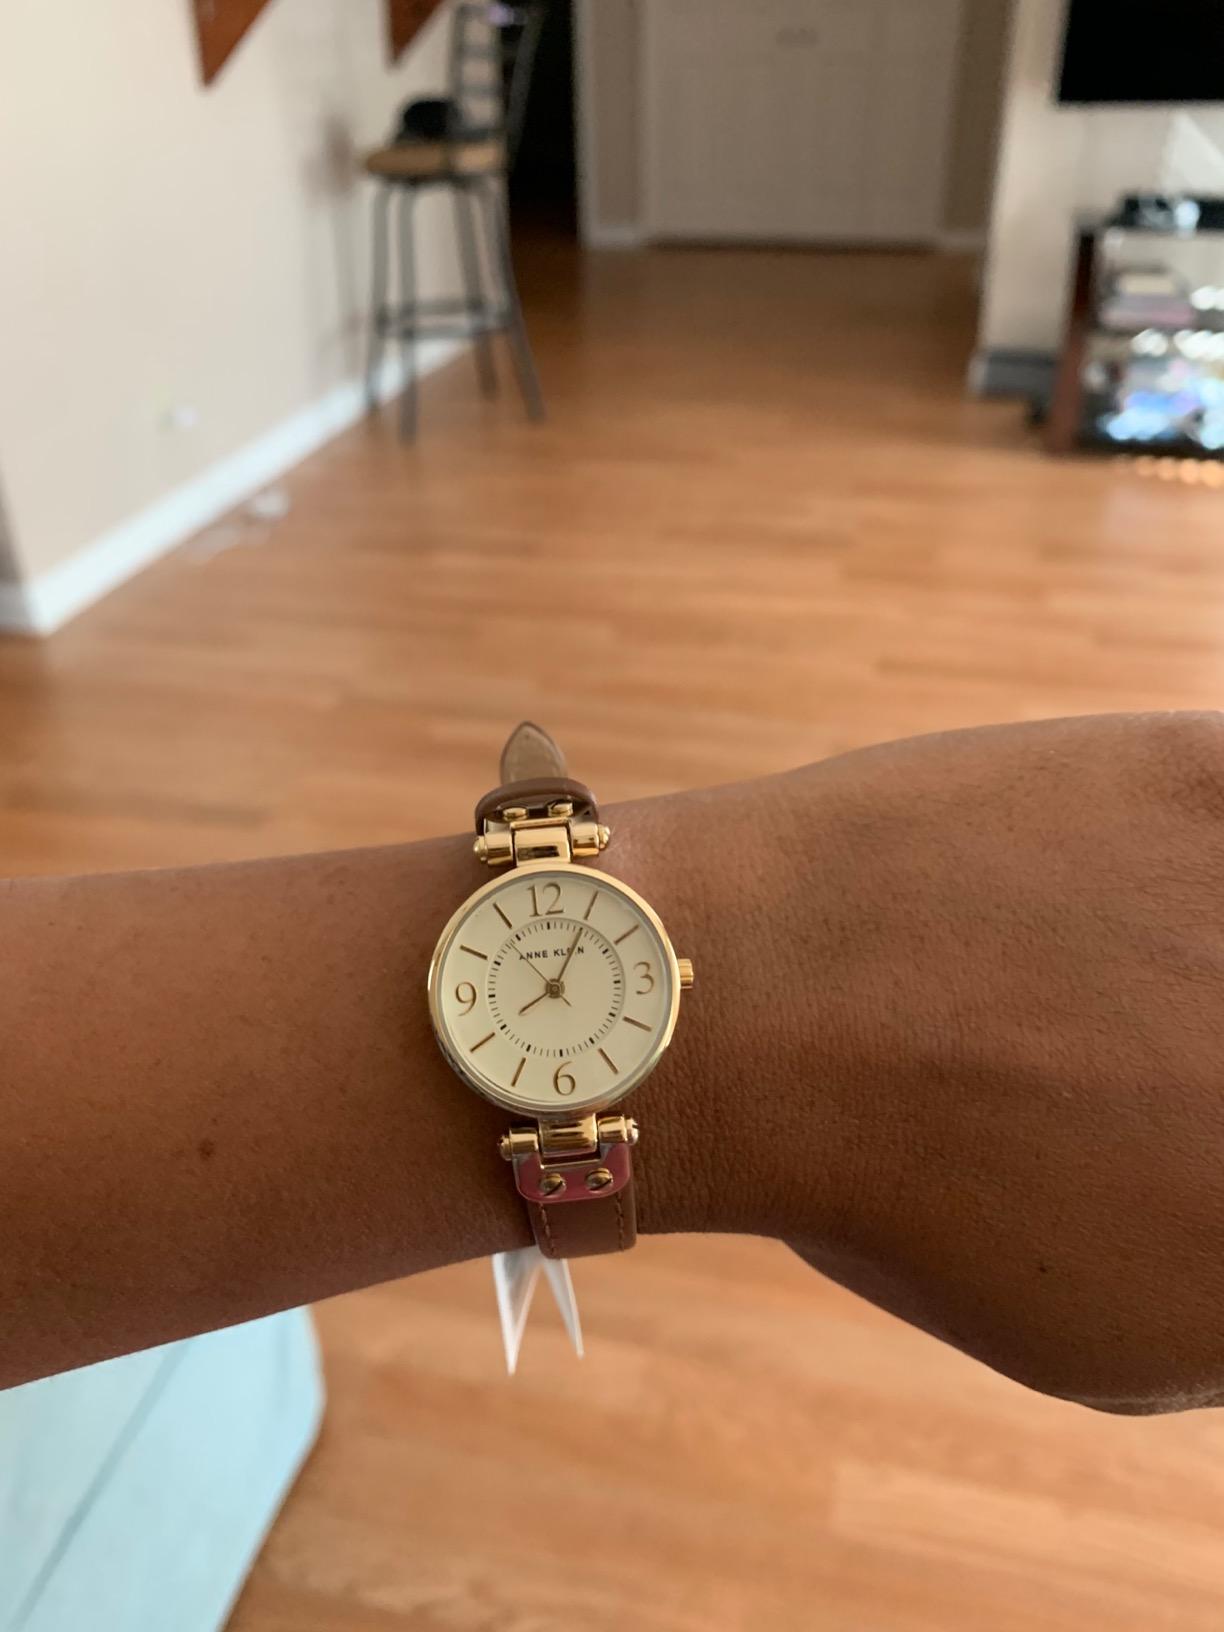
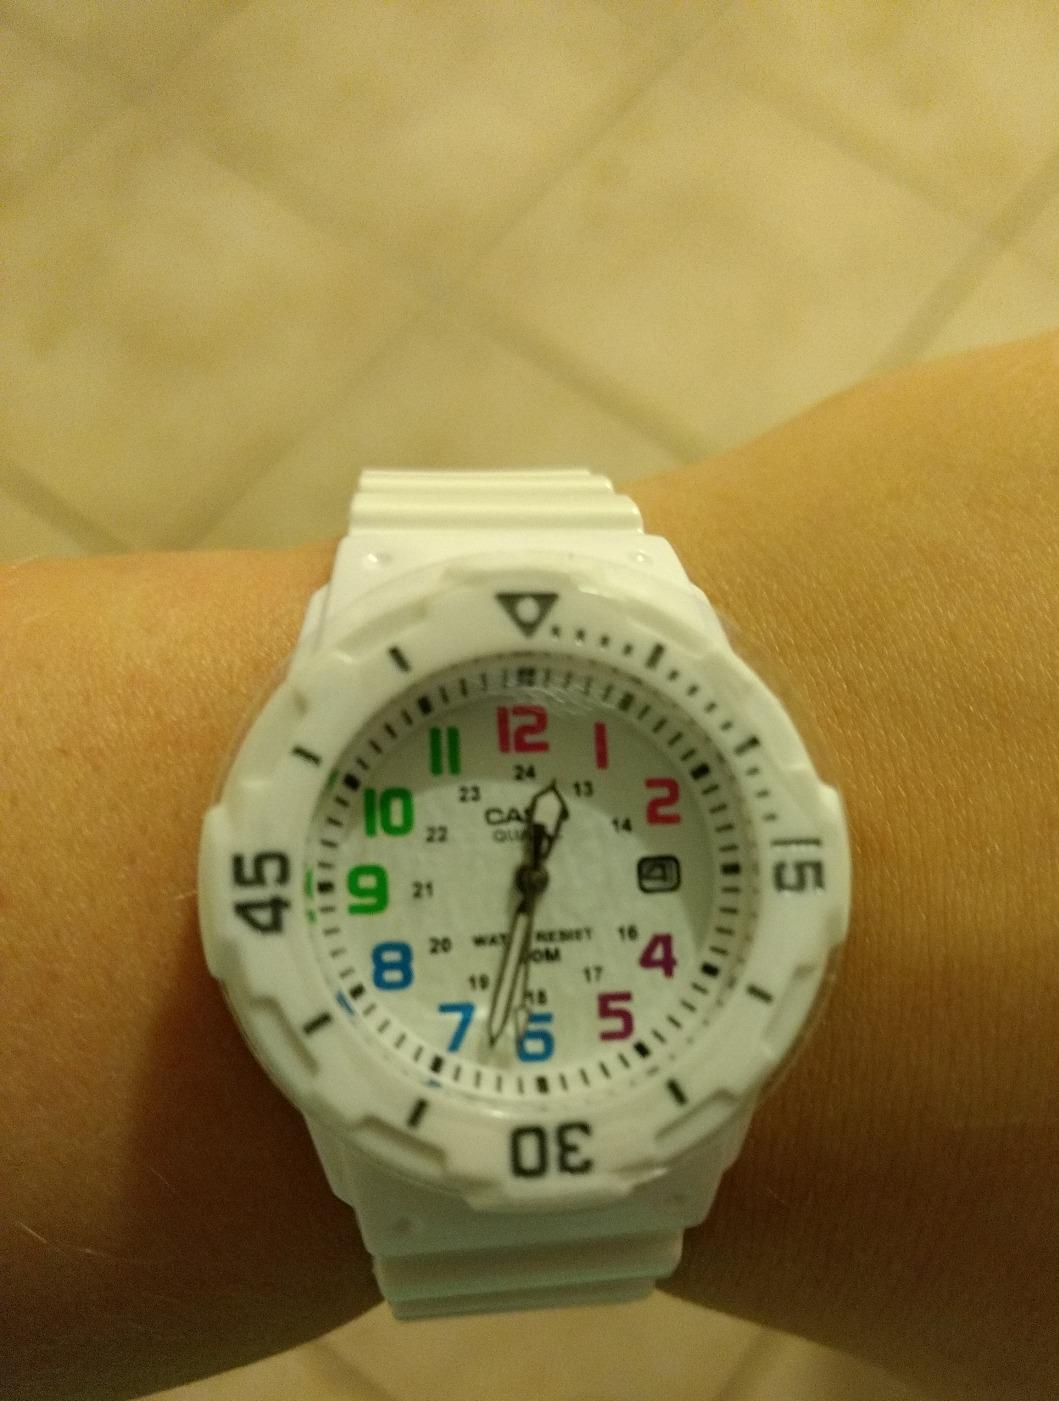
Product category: accessories_watch
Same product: no